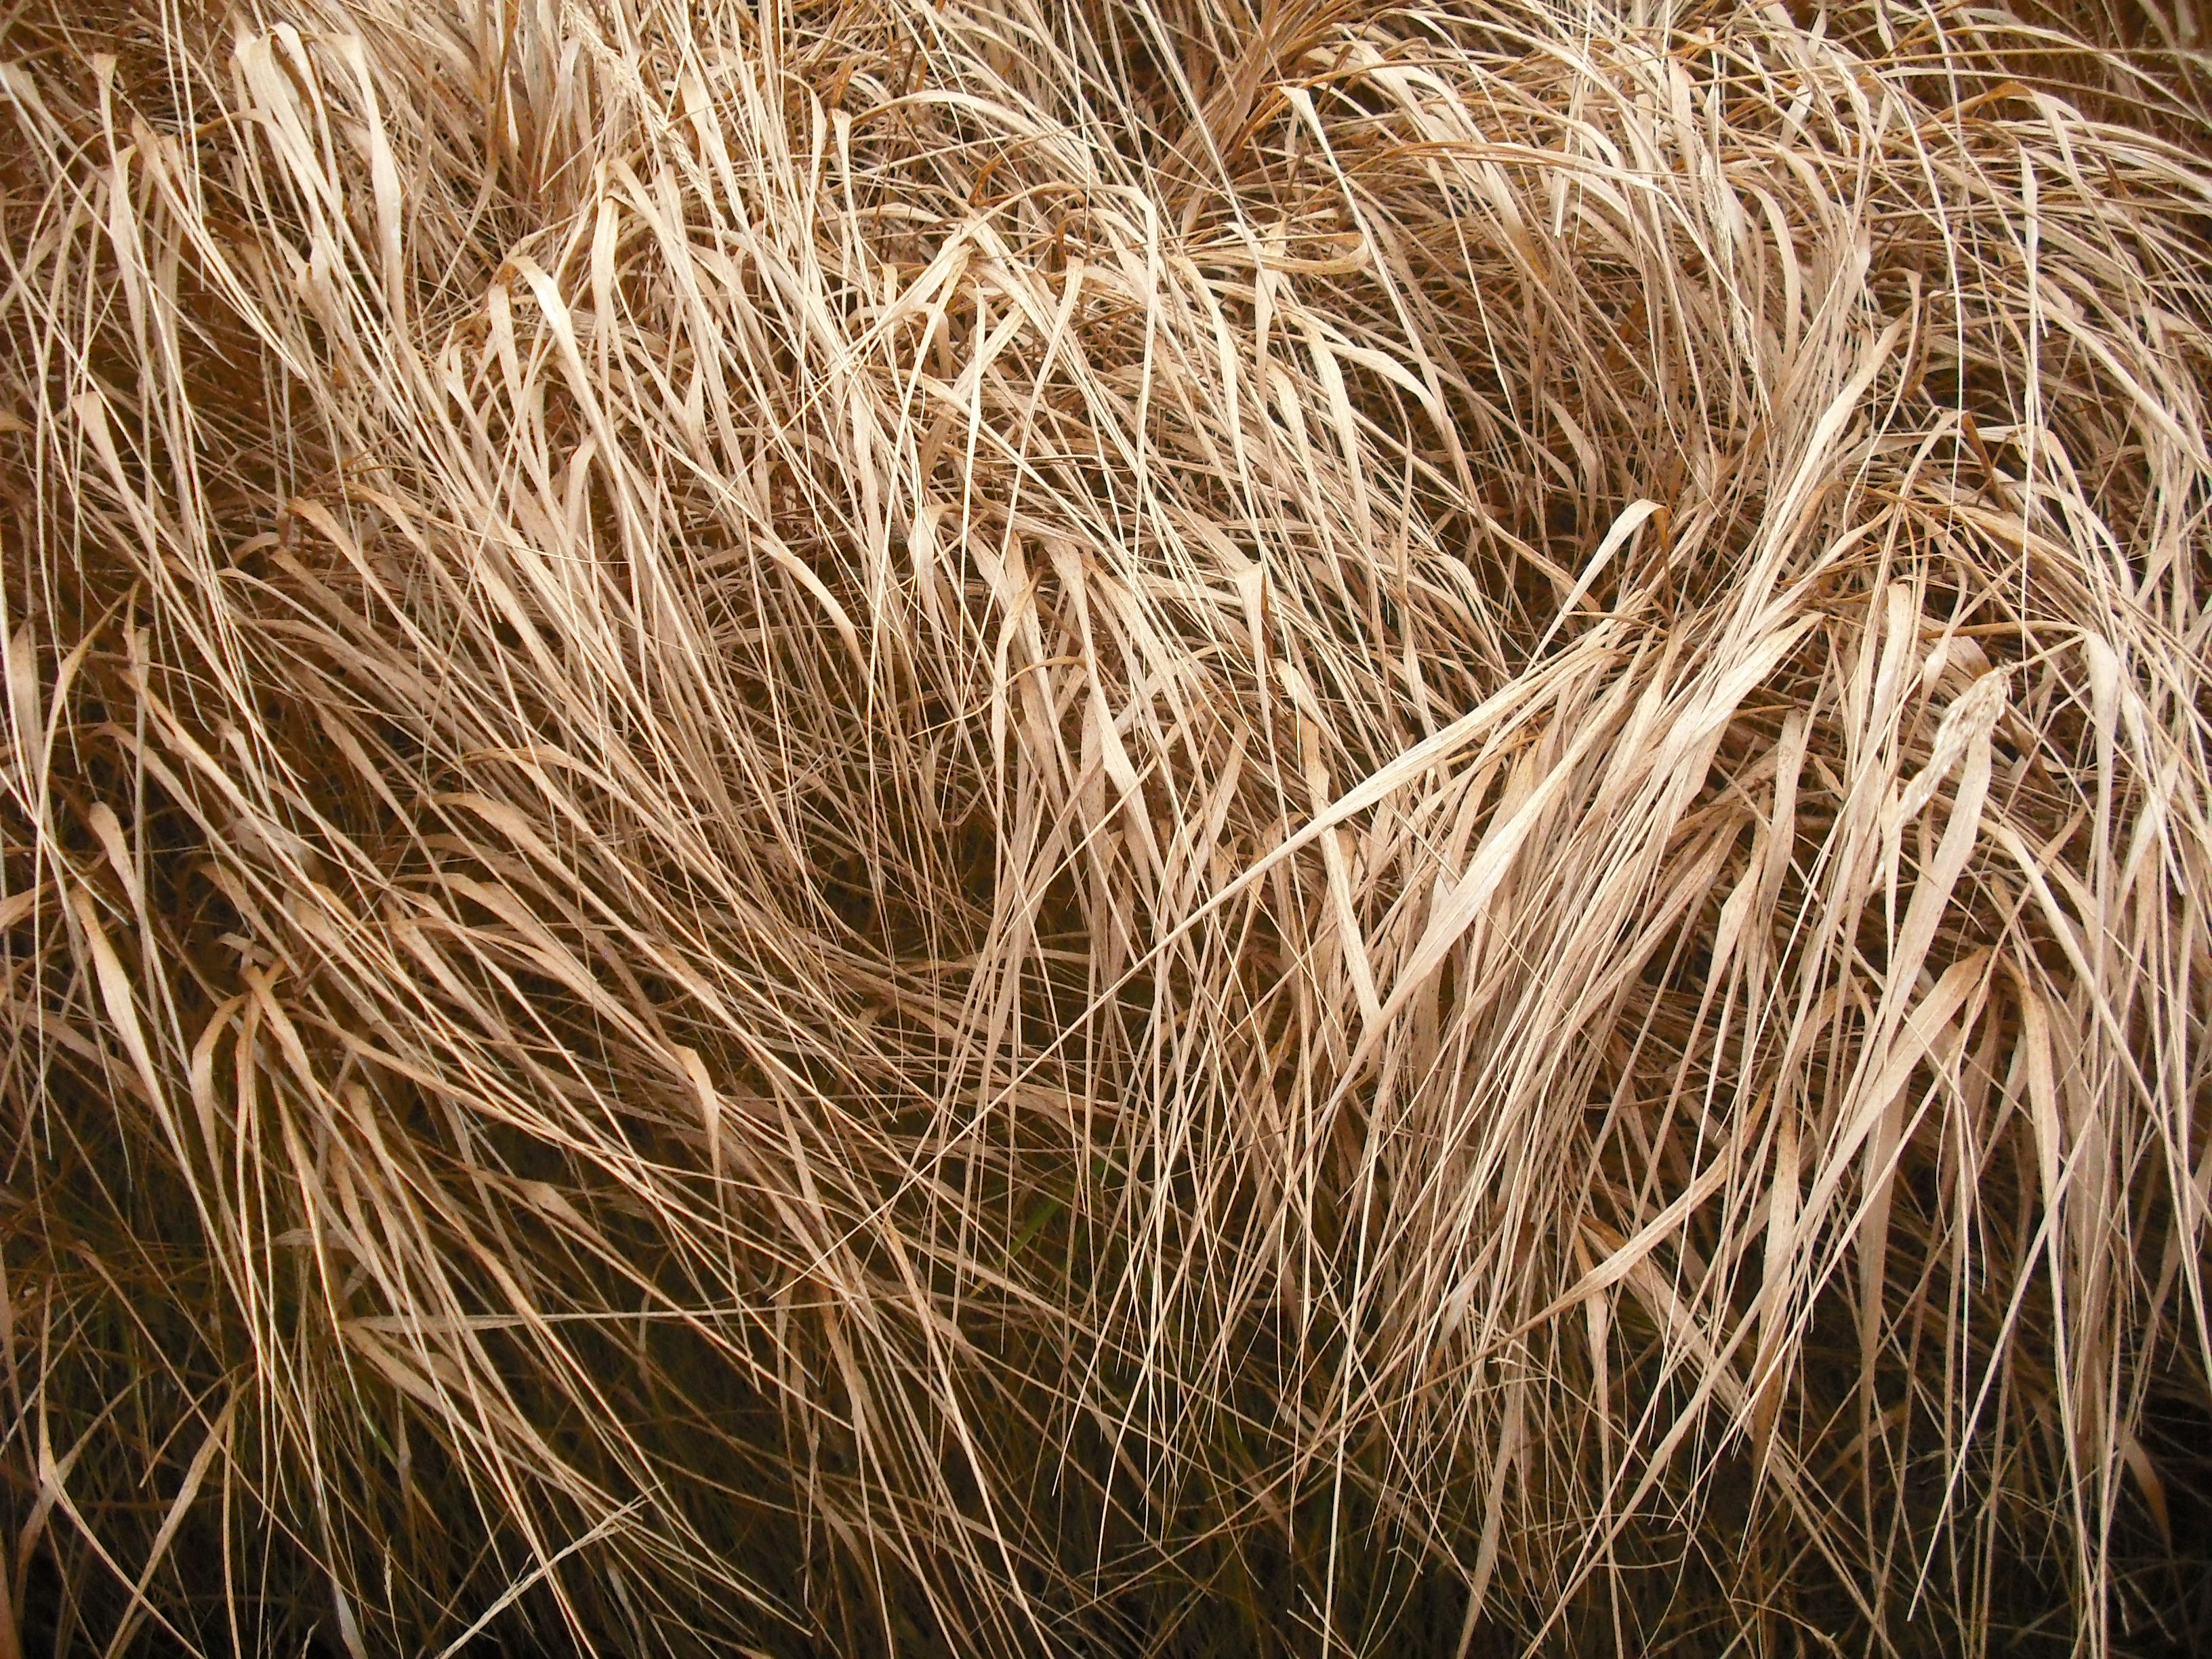
nature, grass, branch, plant, hay, field, wheat, dry, food, crop, agriculture, dry grass, close up, coconut, straw, rye, flowering plant, grass family, land plant